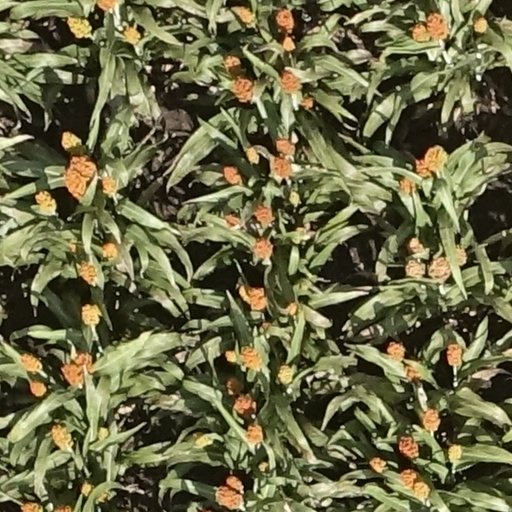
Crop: sorghum